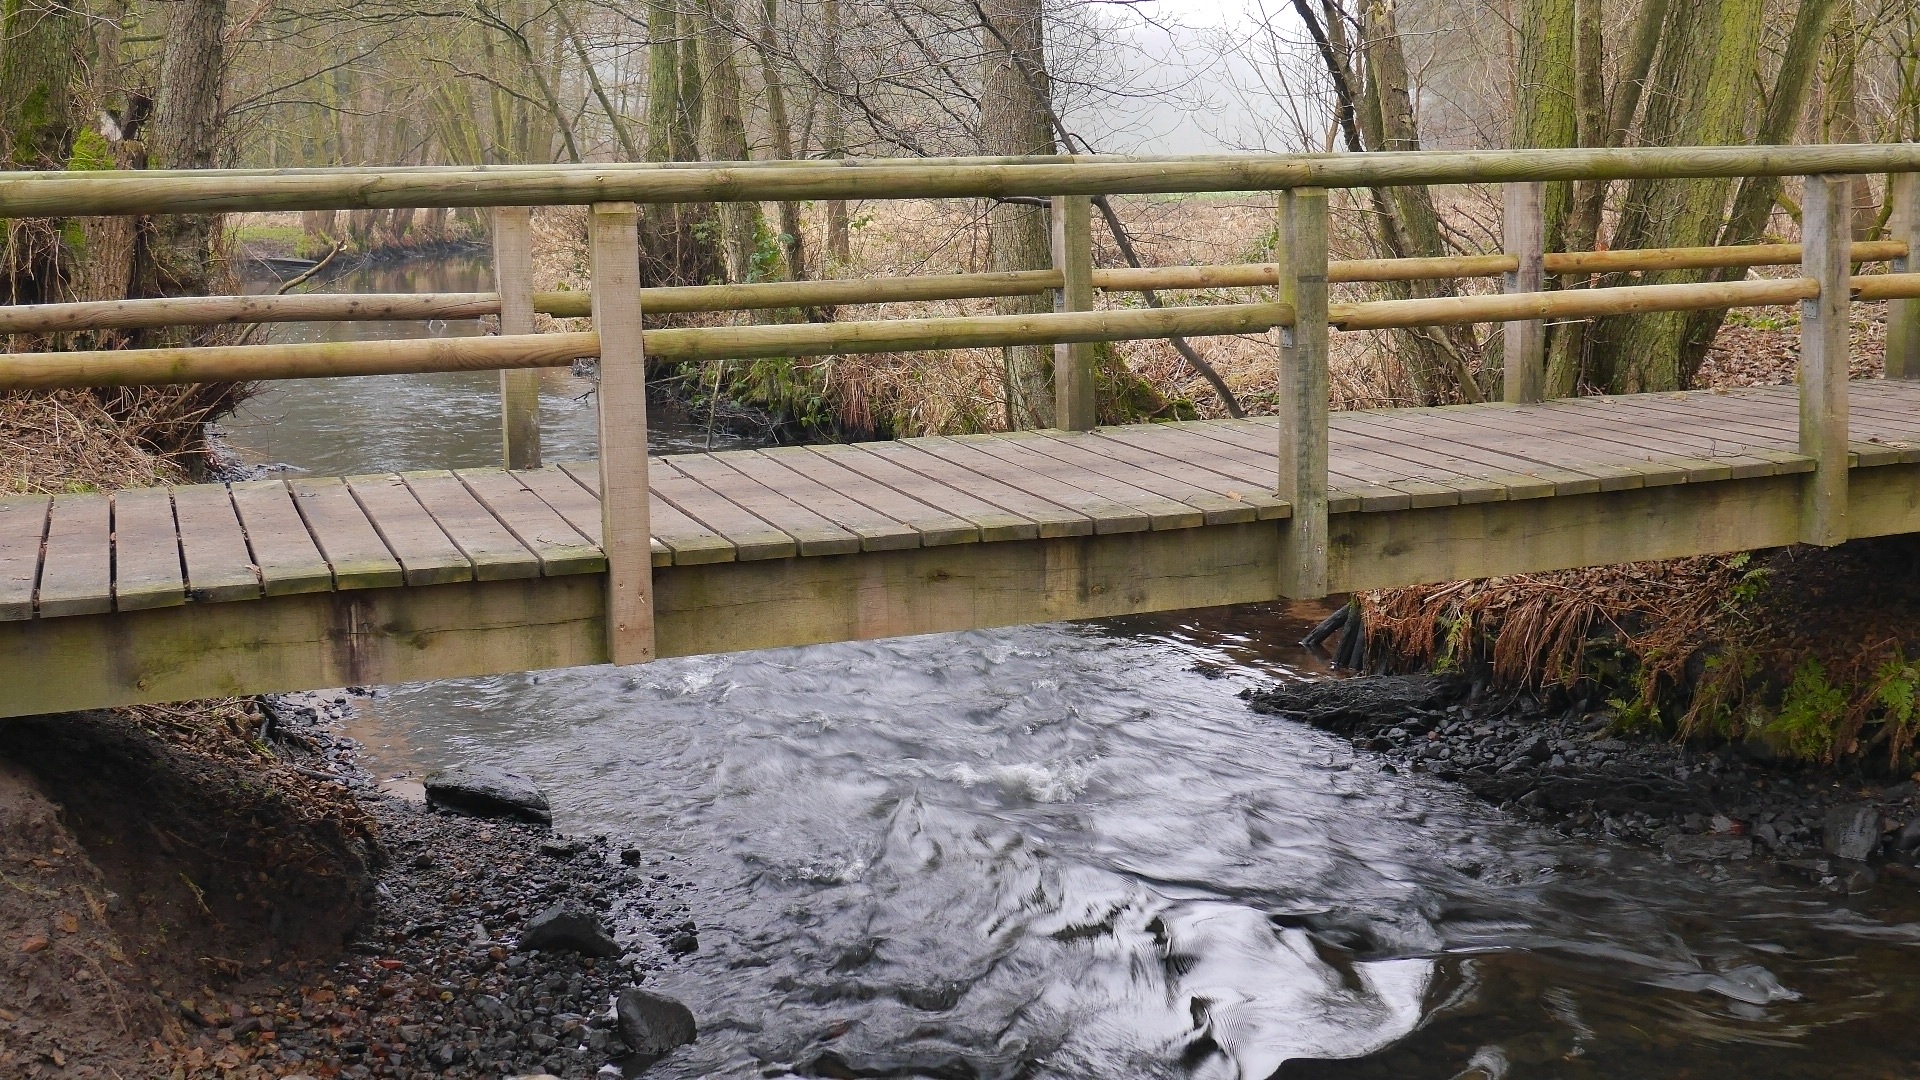
landscape, water, nature, fog, bridge, river, pond, stream, waterway, wooden bridge